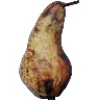
Label: pear_abate